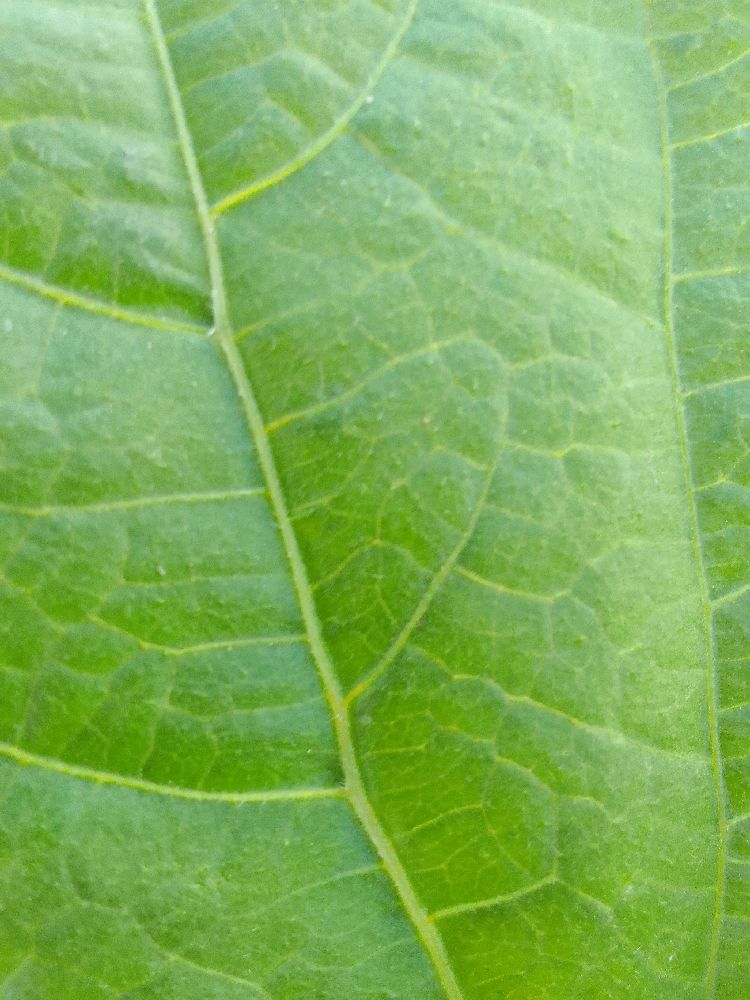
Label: healthy